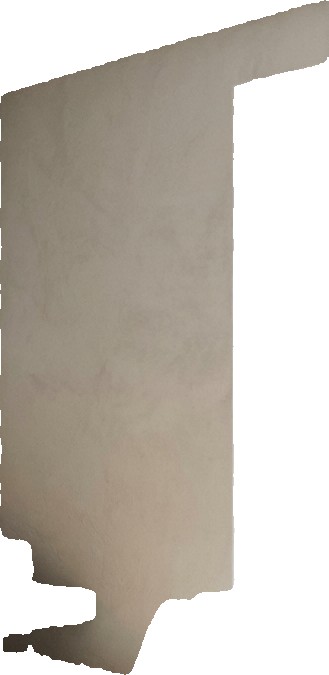
Surface category: wall